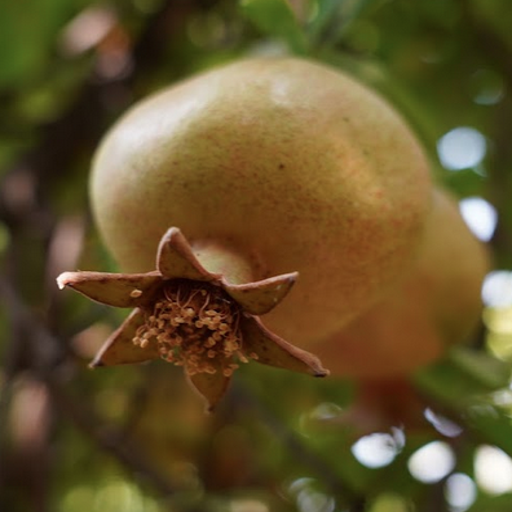
Label: Healthy